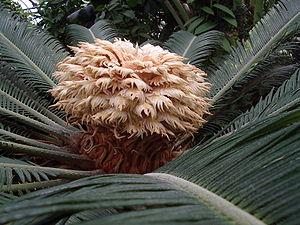
Les Cycadophytes ou Cycadopsides forment une division de plantes vasculaires gymnospermes apparues au Permien qui compte actuellement environ 360 espèces.